Đông Hồ painting

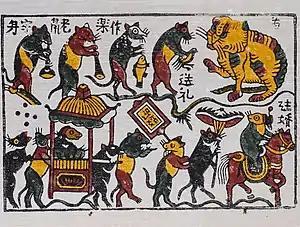
"Đám cưới chuột" (Rat's wedding), a popular example of Đông Hồ painting

Ðông Hồ painting, full name Đông Hồ folk woodcut painting is a line of Vietnamese folk painting originating in Đông Hồ village (Song Hồ commune, Thuận Thành District, Bắc Ninh Province).